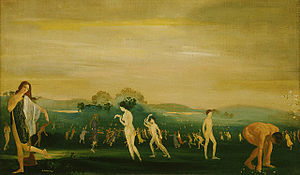
Arthur B. Davies
Elysiske marker, udateret, olie på lærred